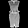
Label: Dress